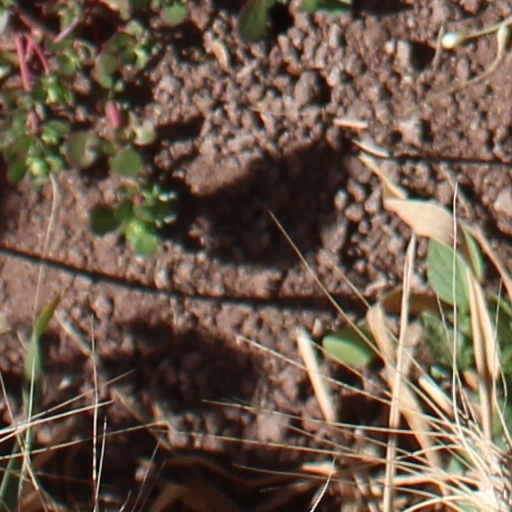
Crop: wheat